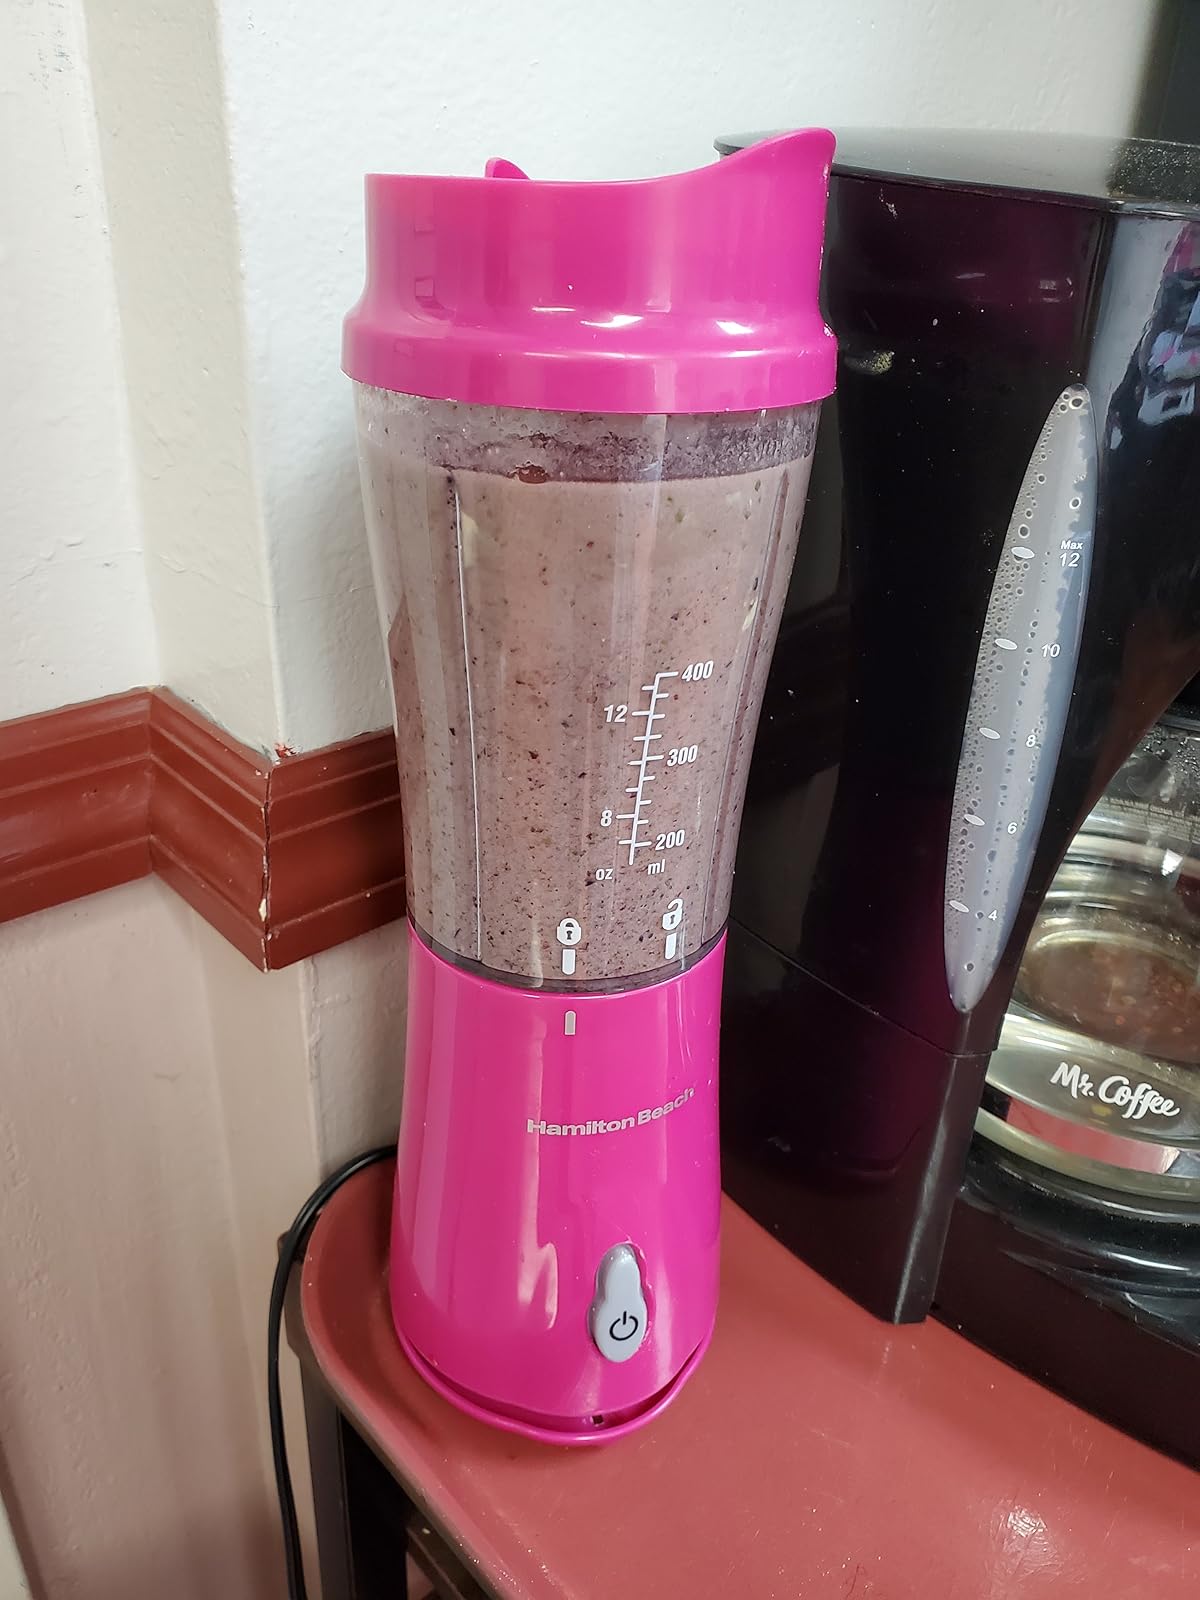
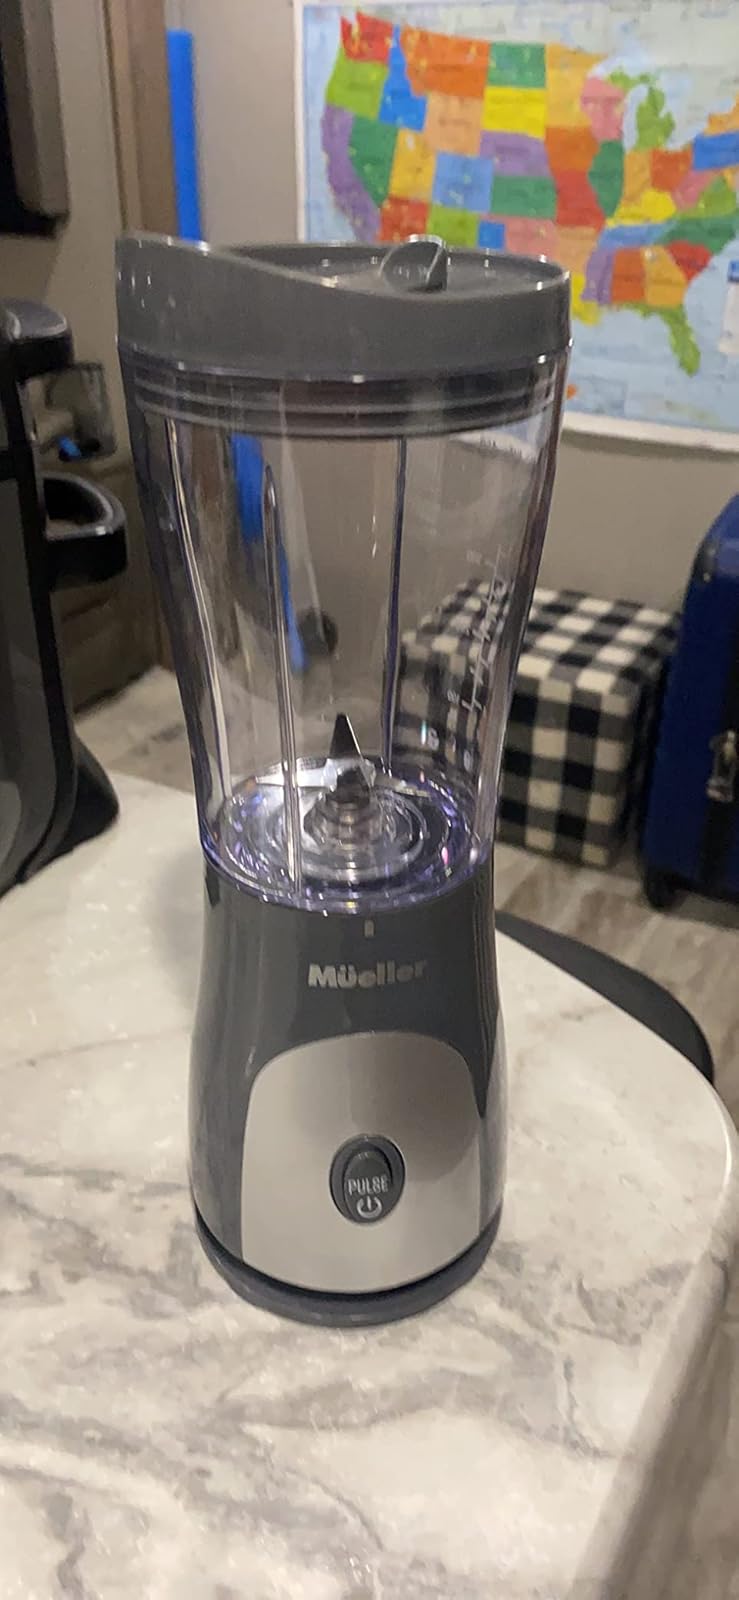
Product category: items_blender
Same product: no